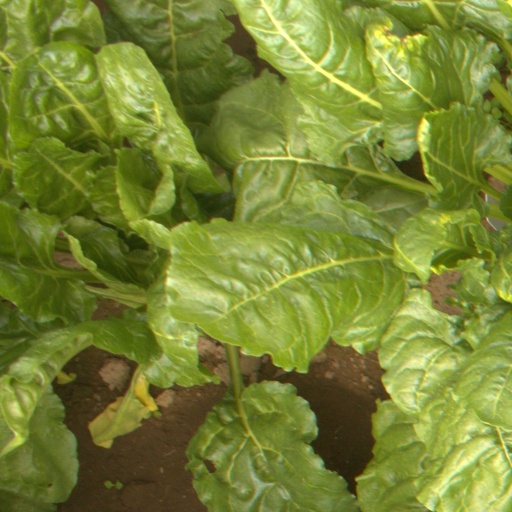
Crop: sugar beet